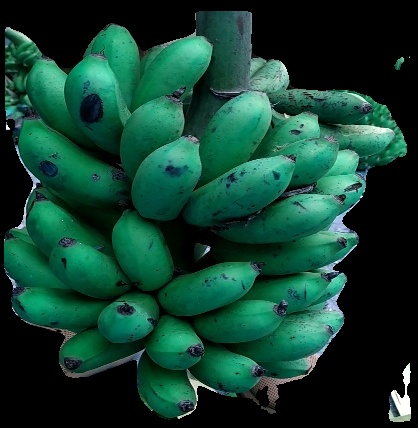
Variety: rasbale
Grade: grade3